Warhammer: End Times – Vermintide

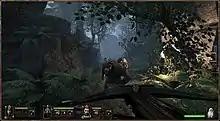
A gameplay screenshot of the game, showing the player character using a crossbow to kill the Skaven, a race of rodent-like monstrous creatures, outside the city of Ubersreik

"Warhammer: End Times – Vermintide" is a co-op-focused first-person shooter action video game set within the "Warhammer" universe. Set during an apocalyptic event called the End Times, players can team up with three other players to fight against the Skaven, a race of rodent-like creatures, in the city of Ubersreik. Players choose from five different heroes: Victor Saltzpyre (Witch Hunter), Markus Kruber (Empire Soldier), Bardin Goreksson (Dwarf Ranger), Kerillian (Wood Elf Waywatcher) and Sienna Fuegonasus (Bright Wizard). The five heroes have different skills; some are more proficient in performing ranged attacks using firearms, arrows, or magic, while others favor melee weapons like swords. At the end of each level, players will be awarded loot, such as trinkets and weapons. They also gain experience points to unlock weapons and are given the chance to roll dice. The dice players roll will determine the new gadgets they will receive. Different characters have different loot, and at high difficulty, the amount of loot rewarded is greater.